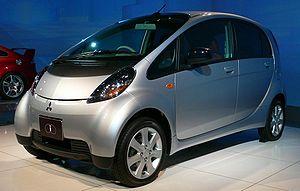
Les keijidōsha, ou « K-cars » en anglais, sont de petites automobiles vendues au Japon et qui bénéficient d'avantages variés et en particulier de taxes et de primes d'assurances réduites.
La Mitsubishi i est une petite voiture japonaise quatre-places à cinq portes de la catégorie des keijidōsha, produite par Mitsubishi Motors. Elle a été lancée sur le marché japonais dès janvier 2006.